Blackboard Jungle

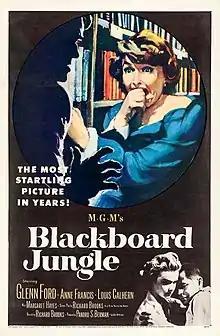
Theatrical release poster

Blackboard Jungle is a 1955 American social drama film about an English teacher in an interracial inner-city school, based on the 1954 novel "The Blackboard Jungle" by Evan Hunter and adapted for the screen and directed by Richard Brooks. It is remembered for its innovative use of rock and roll in its soundtrack, for casting grown adults as high-school teens, and for the unique breakout role of a black cast member, Sidney Poitier, as a rebellious yet musically talented student.